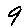
Label: 9